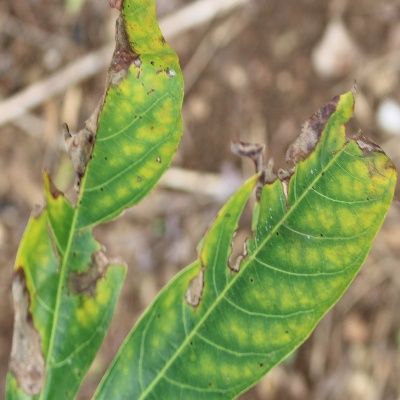
Crop: Cassava
Condition: brown spot